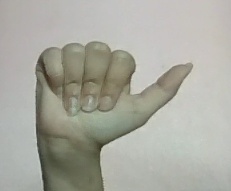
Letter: dhad